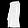
Label: Coat